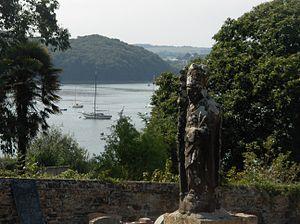
Statue de Saint-Budoc au portail d'entrée du petit cimetière devant l'église de Trégarvan (Finistère). Au fond, voilier traditionnel au mouillage dans un méandre de l'Aulne.
Saint Budoc ou Budocus ou Budeaux ou Bothmael ou Budog est un saint breton, originaire du Pays de Galles, qui aurait établi une école monastique sur l'Île Lavrec, dans l'archipel de Bréhat dans la deuxième moitié du Vᵉ siècle ou du VIᵉ siècle.